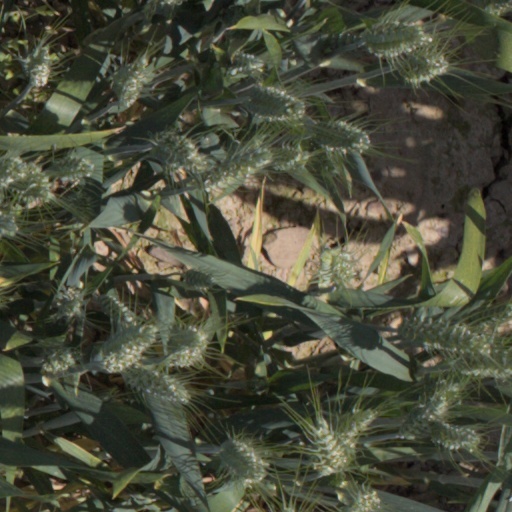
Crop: wheat